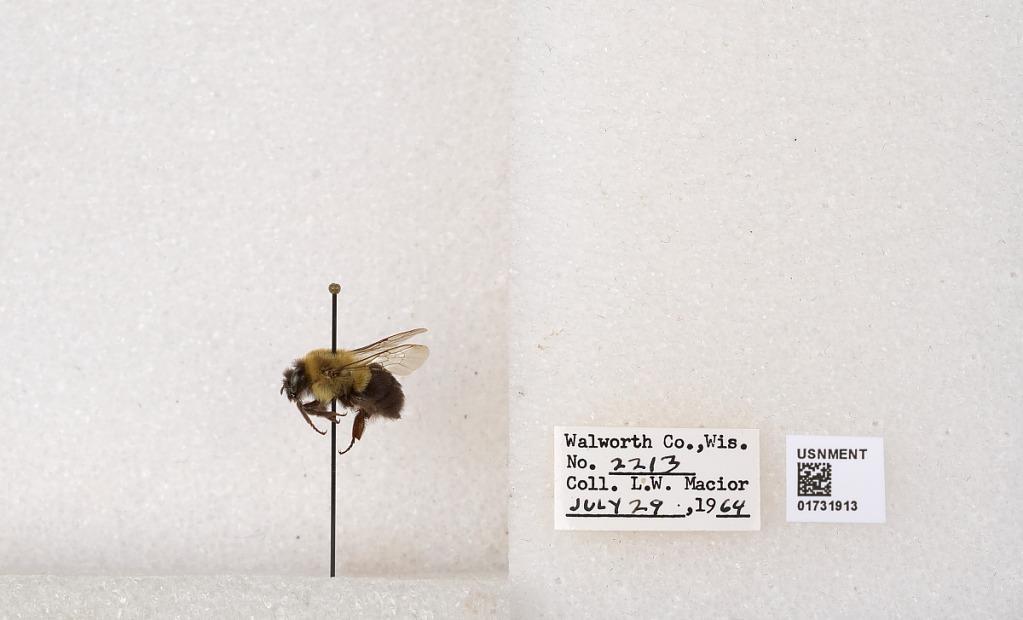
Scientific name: Bombus impatiens Cresson
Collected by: L. Macior
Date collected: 1964-7-29
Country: United States
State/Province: Wisconsin
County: Walworth
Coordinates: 42.6685, -88.5419